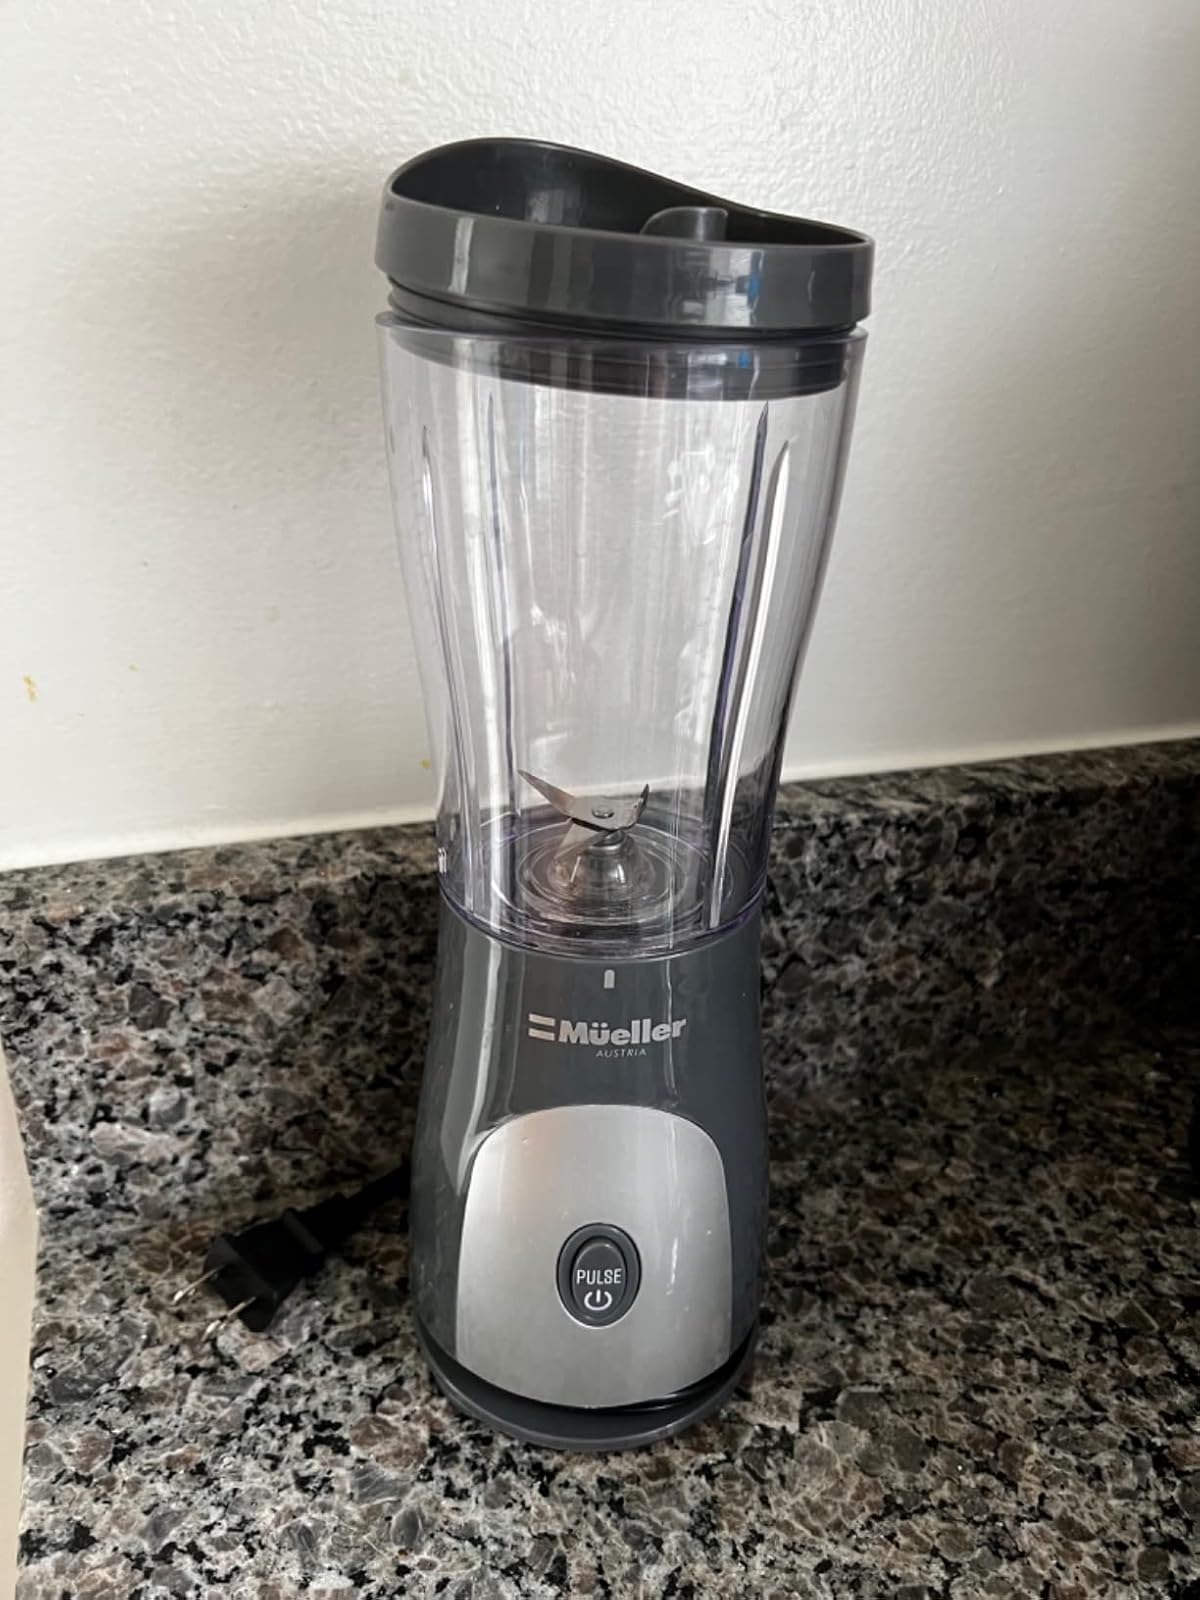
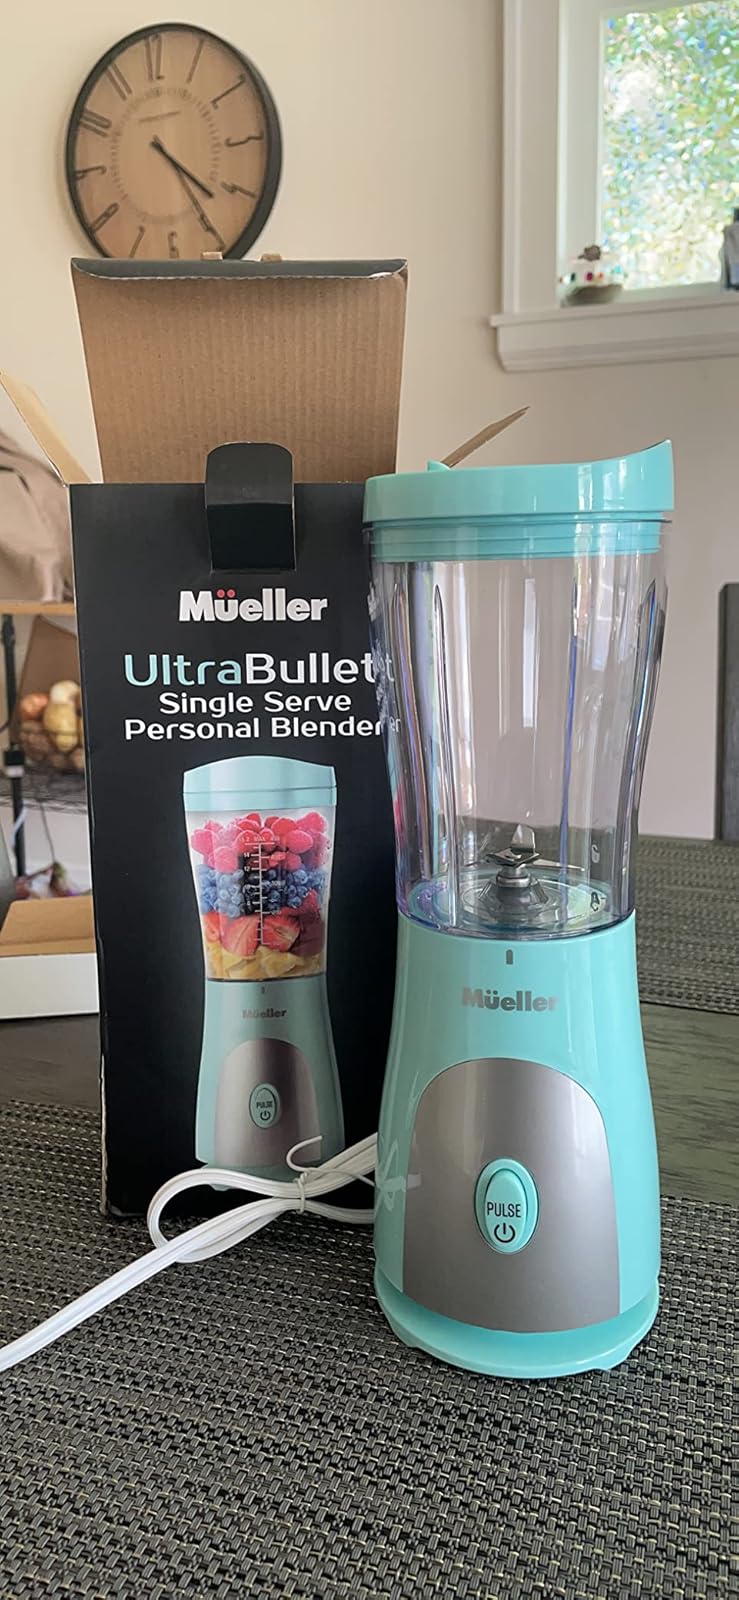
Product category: items_blender
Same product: no